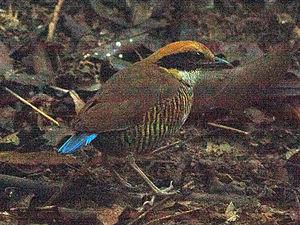
La Brève de Gurney est une espèce de passereau appartenant à la famille des Pittidae. D'après Alan P. Peterson, c'est une espèce monotypique.